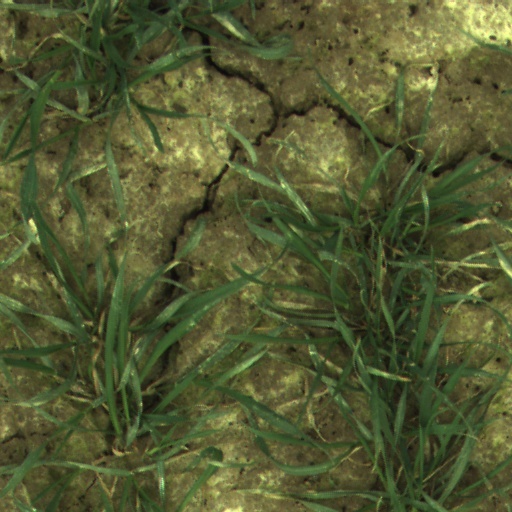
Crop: wheat